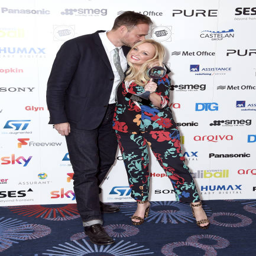
tv producer and pop artist with her award for profession during awards .